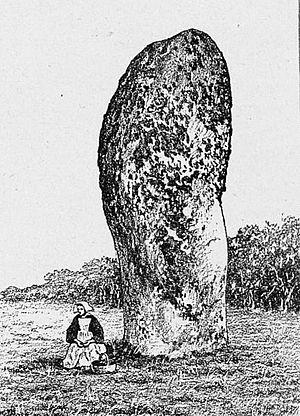
Le menhir géant de Kerdeff à Carnac (Morbihan) dssiné par Joseph Déchelette vers 1908
Cet article recense les sites mégalithiques du Morbihan, en France.
Cet article recense les monuments historiques de Carnac, en France.
Les menhirs de Kerderff sont deux menhirs de Carnac, dans le Morbihan en France.
Les alignements de Carnac forment un site d'alignements mégalithiques exceptionnel situé sur les communes de Carnac et de La Trinité-sur-Mer dans le département du Morbihan en Bretagne et constitué d'alignements de menhirs, de dolmens et d'allées couvertes et réparti sur plus de quatre kilomètres. Les alignements de Carnac sont les ensembles mégalithiques les plus célèbres et les plus impressionnants de cette période avec près de 4 000 pierres levées vers 4500 ans avant notre ère.